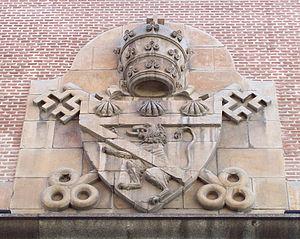
Innocent VI, né Étienne Aubert à Beyssac en Limousin en 1282 et mort le 12 septembre 1362, est évêque de Noyon et évêque de Clermont, puis il fut le 199ᵉ pape de l’Église catholique à Avignon de 1352 à 1362, succédant au pape Clément VI.